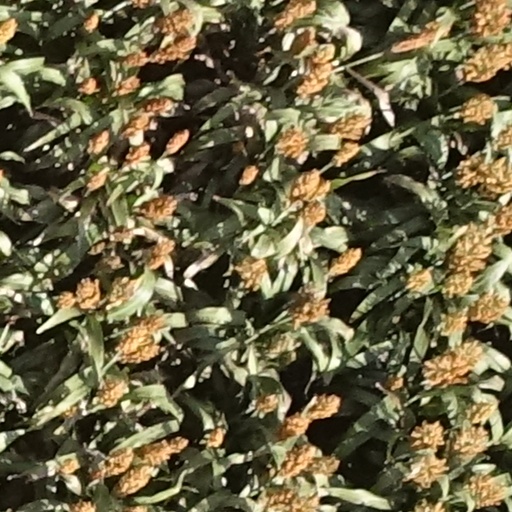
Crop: sorghum